Dyal Singh Majithia

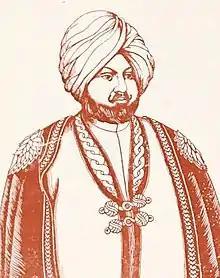

Sardar Dyal Singh Majithia (1848–1898) was an Indian businessman, banker, philanthropist and activist. Majithia established "The Tribune", an English language newspaper in Lahore in 1881, and later, he became the founder chairman of the Punjab National Bank, which was established in 1894. Majithia was noted for his wealth, which he had earned through his business interests. His will and trusts donated much of the properties, land holdings and assets he owned to educational institutions.